Ephestiodes infimella

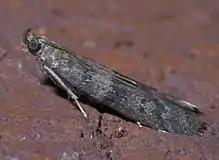
"Ephestiodes infimella", Size: 7.1 mm

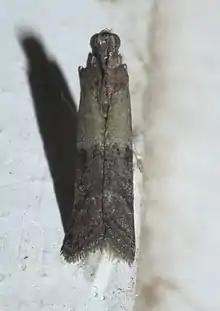
"Ephestiodes infimella", Size: 6.1 mm

Ephestiodes infimella is a moth of the family Pyralidae described by Émile Louis Ragonot in 1887. It is native to North America, where it is mostly found in the eastern United States from Maryland to Florida, west to Texas, north to southern Ontario. It is an introduced species in Hawaii.